Army Air Forces Gunnery Schools

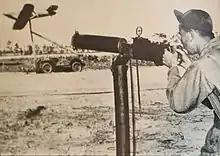
Gunnery trainee fires on a scale model aircraft mounted on moving unmanned jeep.

Army Air Forces Gunnery Schools were World War II organizations for training personnel in the skill of aerial gunnery. The several schools existed at domestic Army Airfields and gunnery ranges (3 schools opened in 1941).